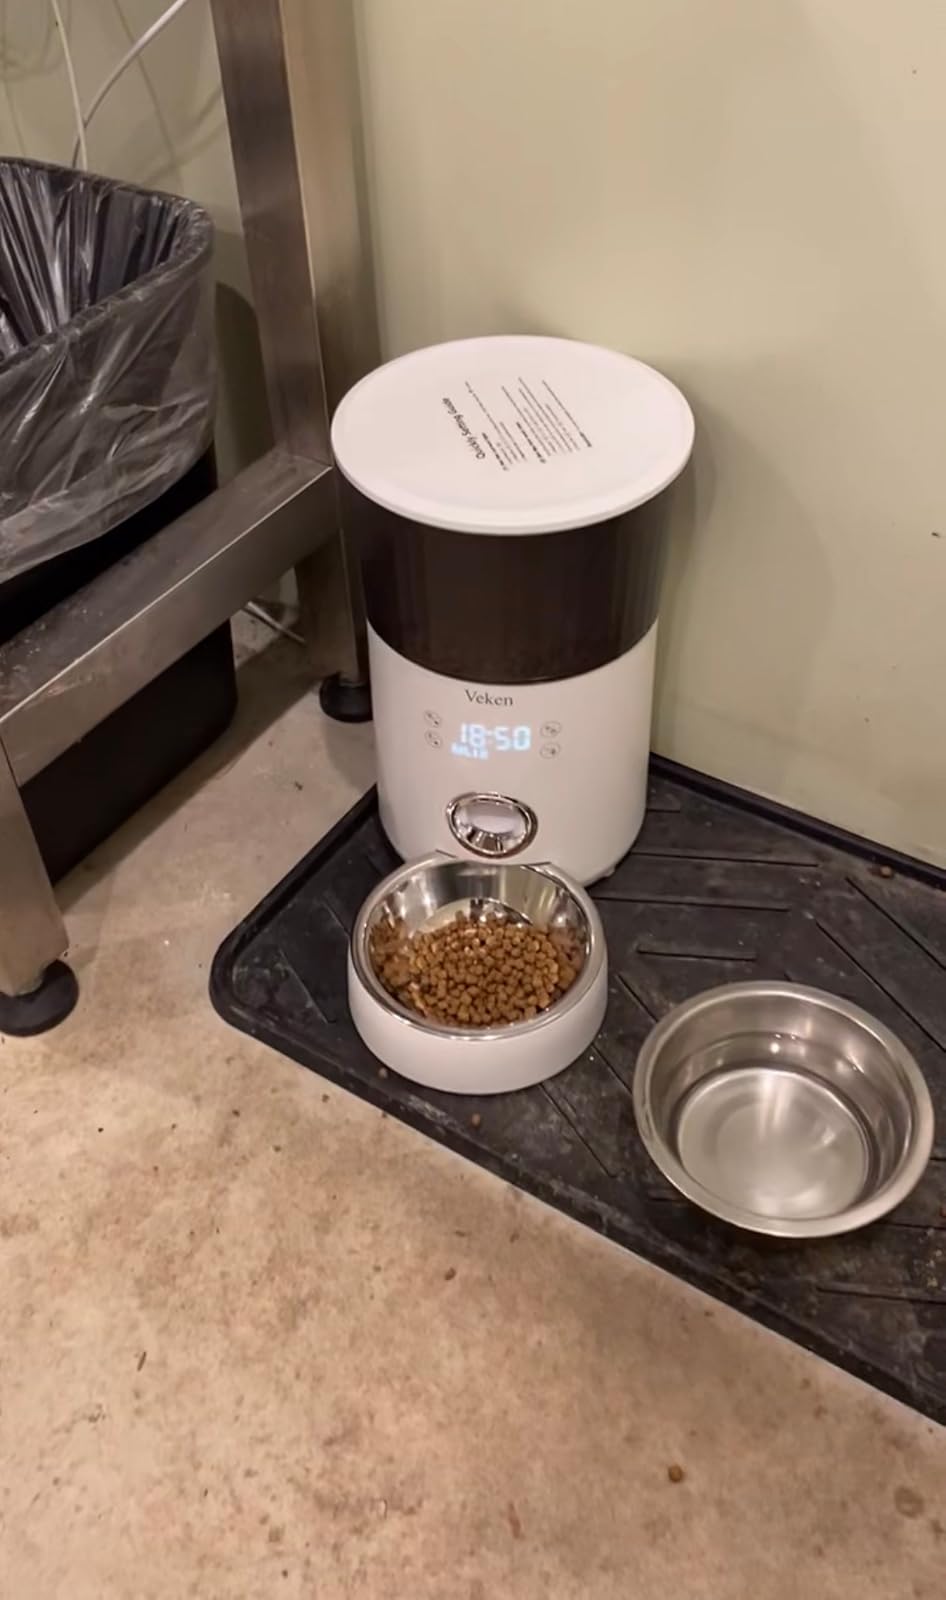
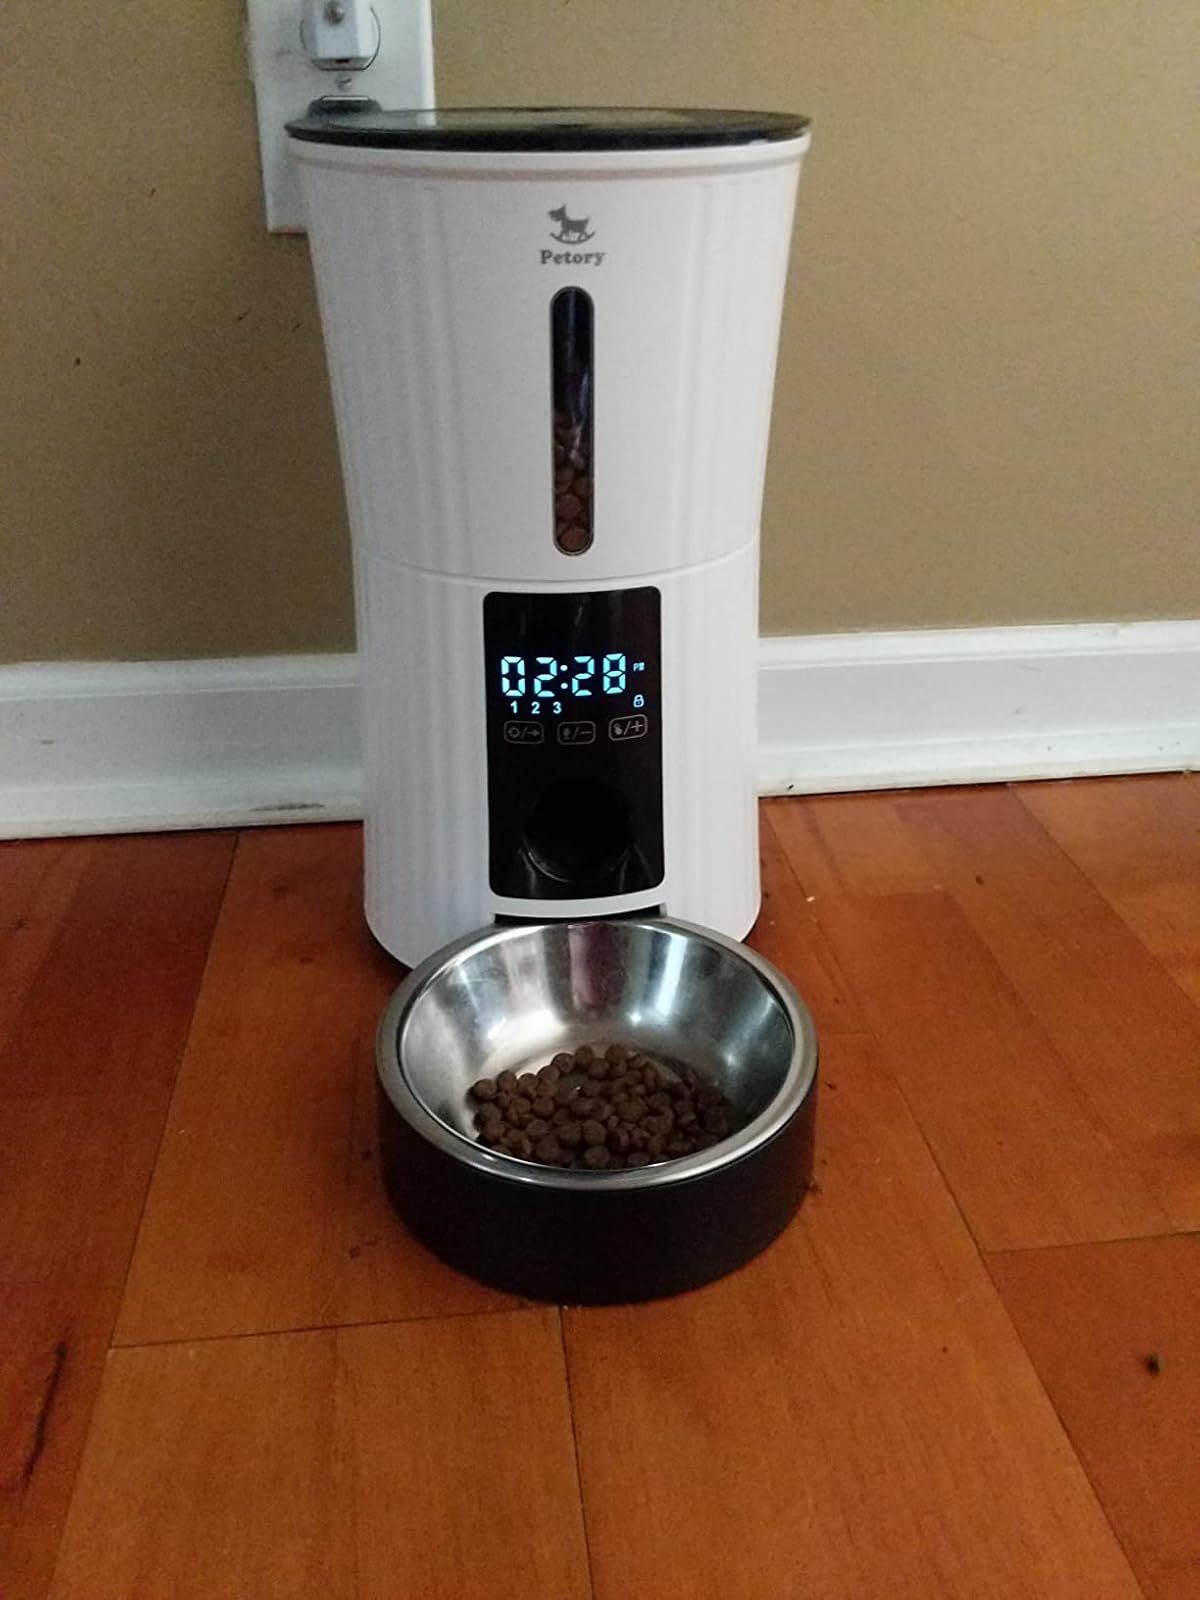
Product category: items_feeder
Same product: no